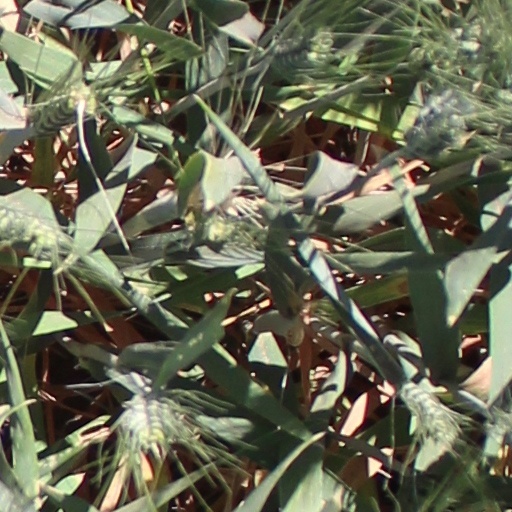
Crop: wheat